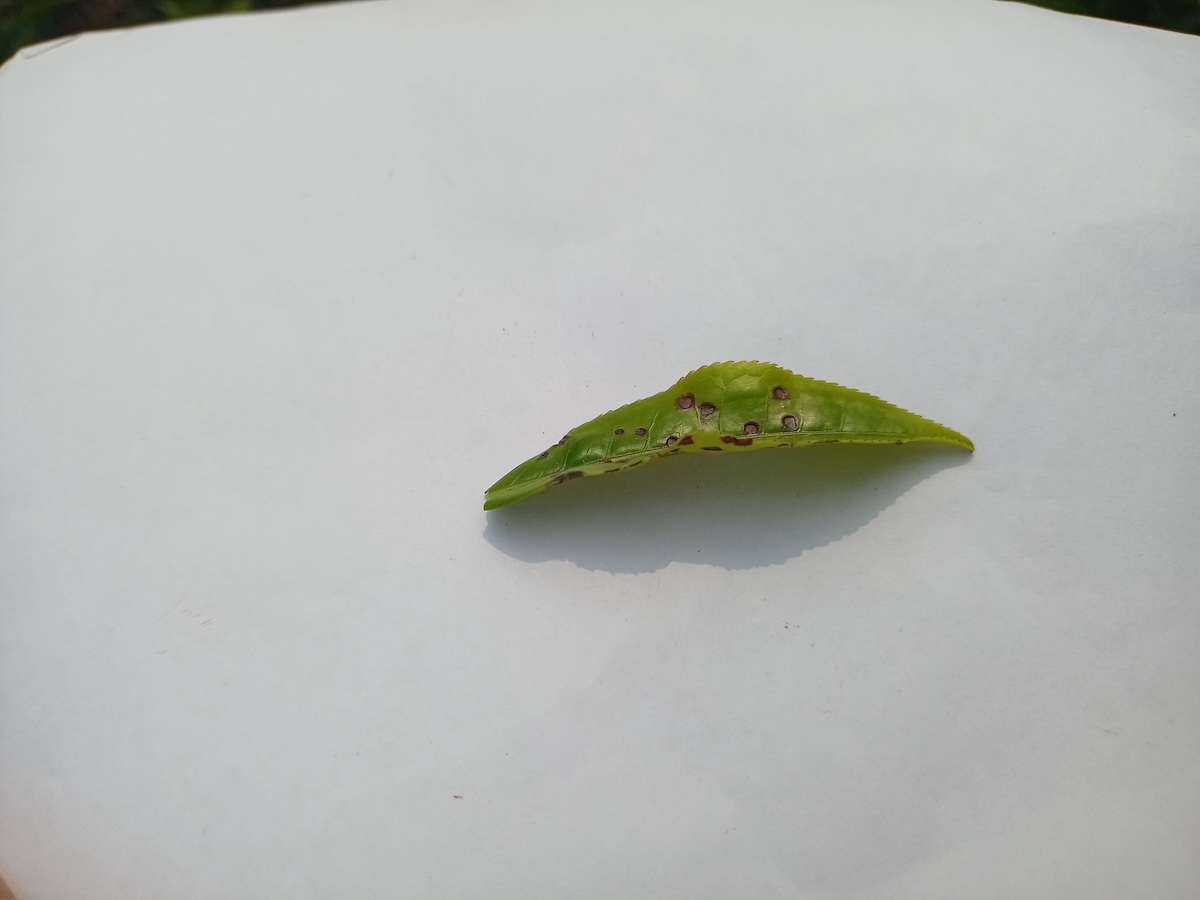
Label: Helopeltis